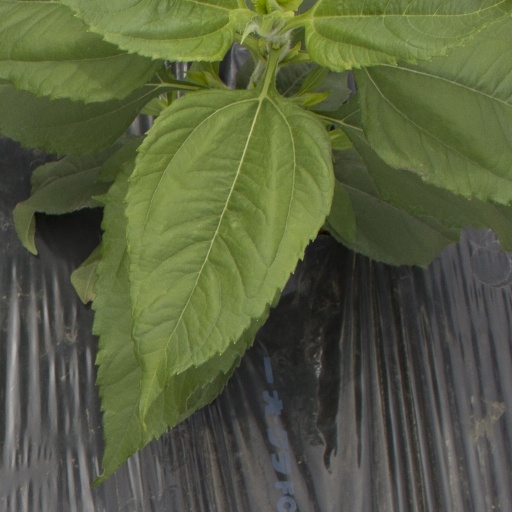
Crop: Jerusalem artichoke